Freemasonry

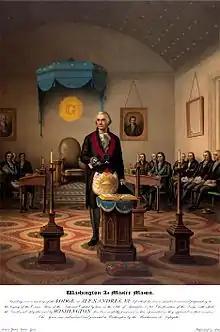
Print from 1870 portraying George Washington as Master of his Lodge

The Masonic Lodge meets regularly to conduct various activities. While practices vary by jurisdiction, Rite and local tradition, there are common elements across Freemasonry.